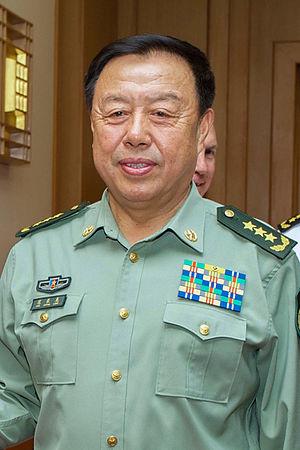
Fan Changlong, né en 1947, est un général de l'Armée populaire de libération de la République populaire de Chine. Il est le vice-président exécutif de la Commission militaire centrale chinoise depuis 2012.